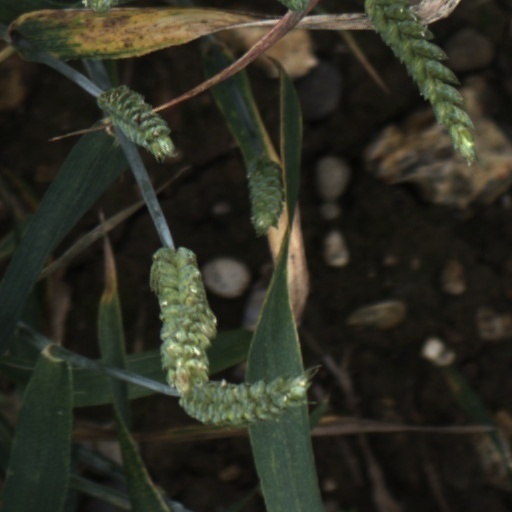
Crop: wheat